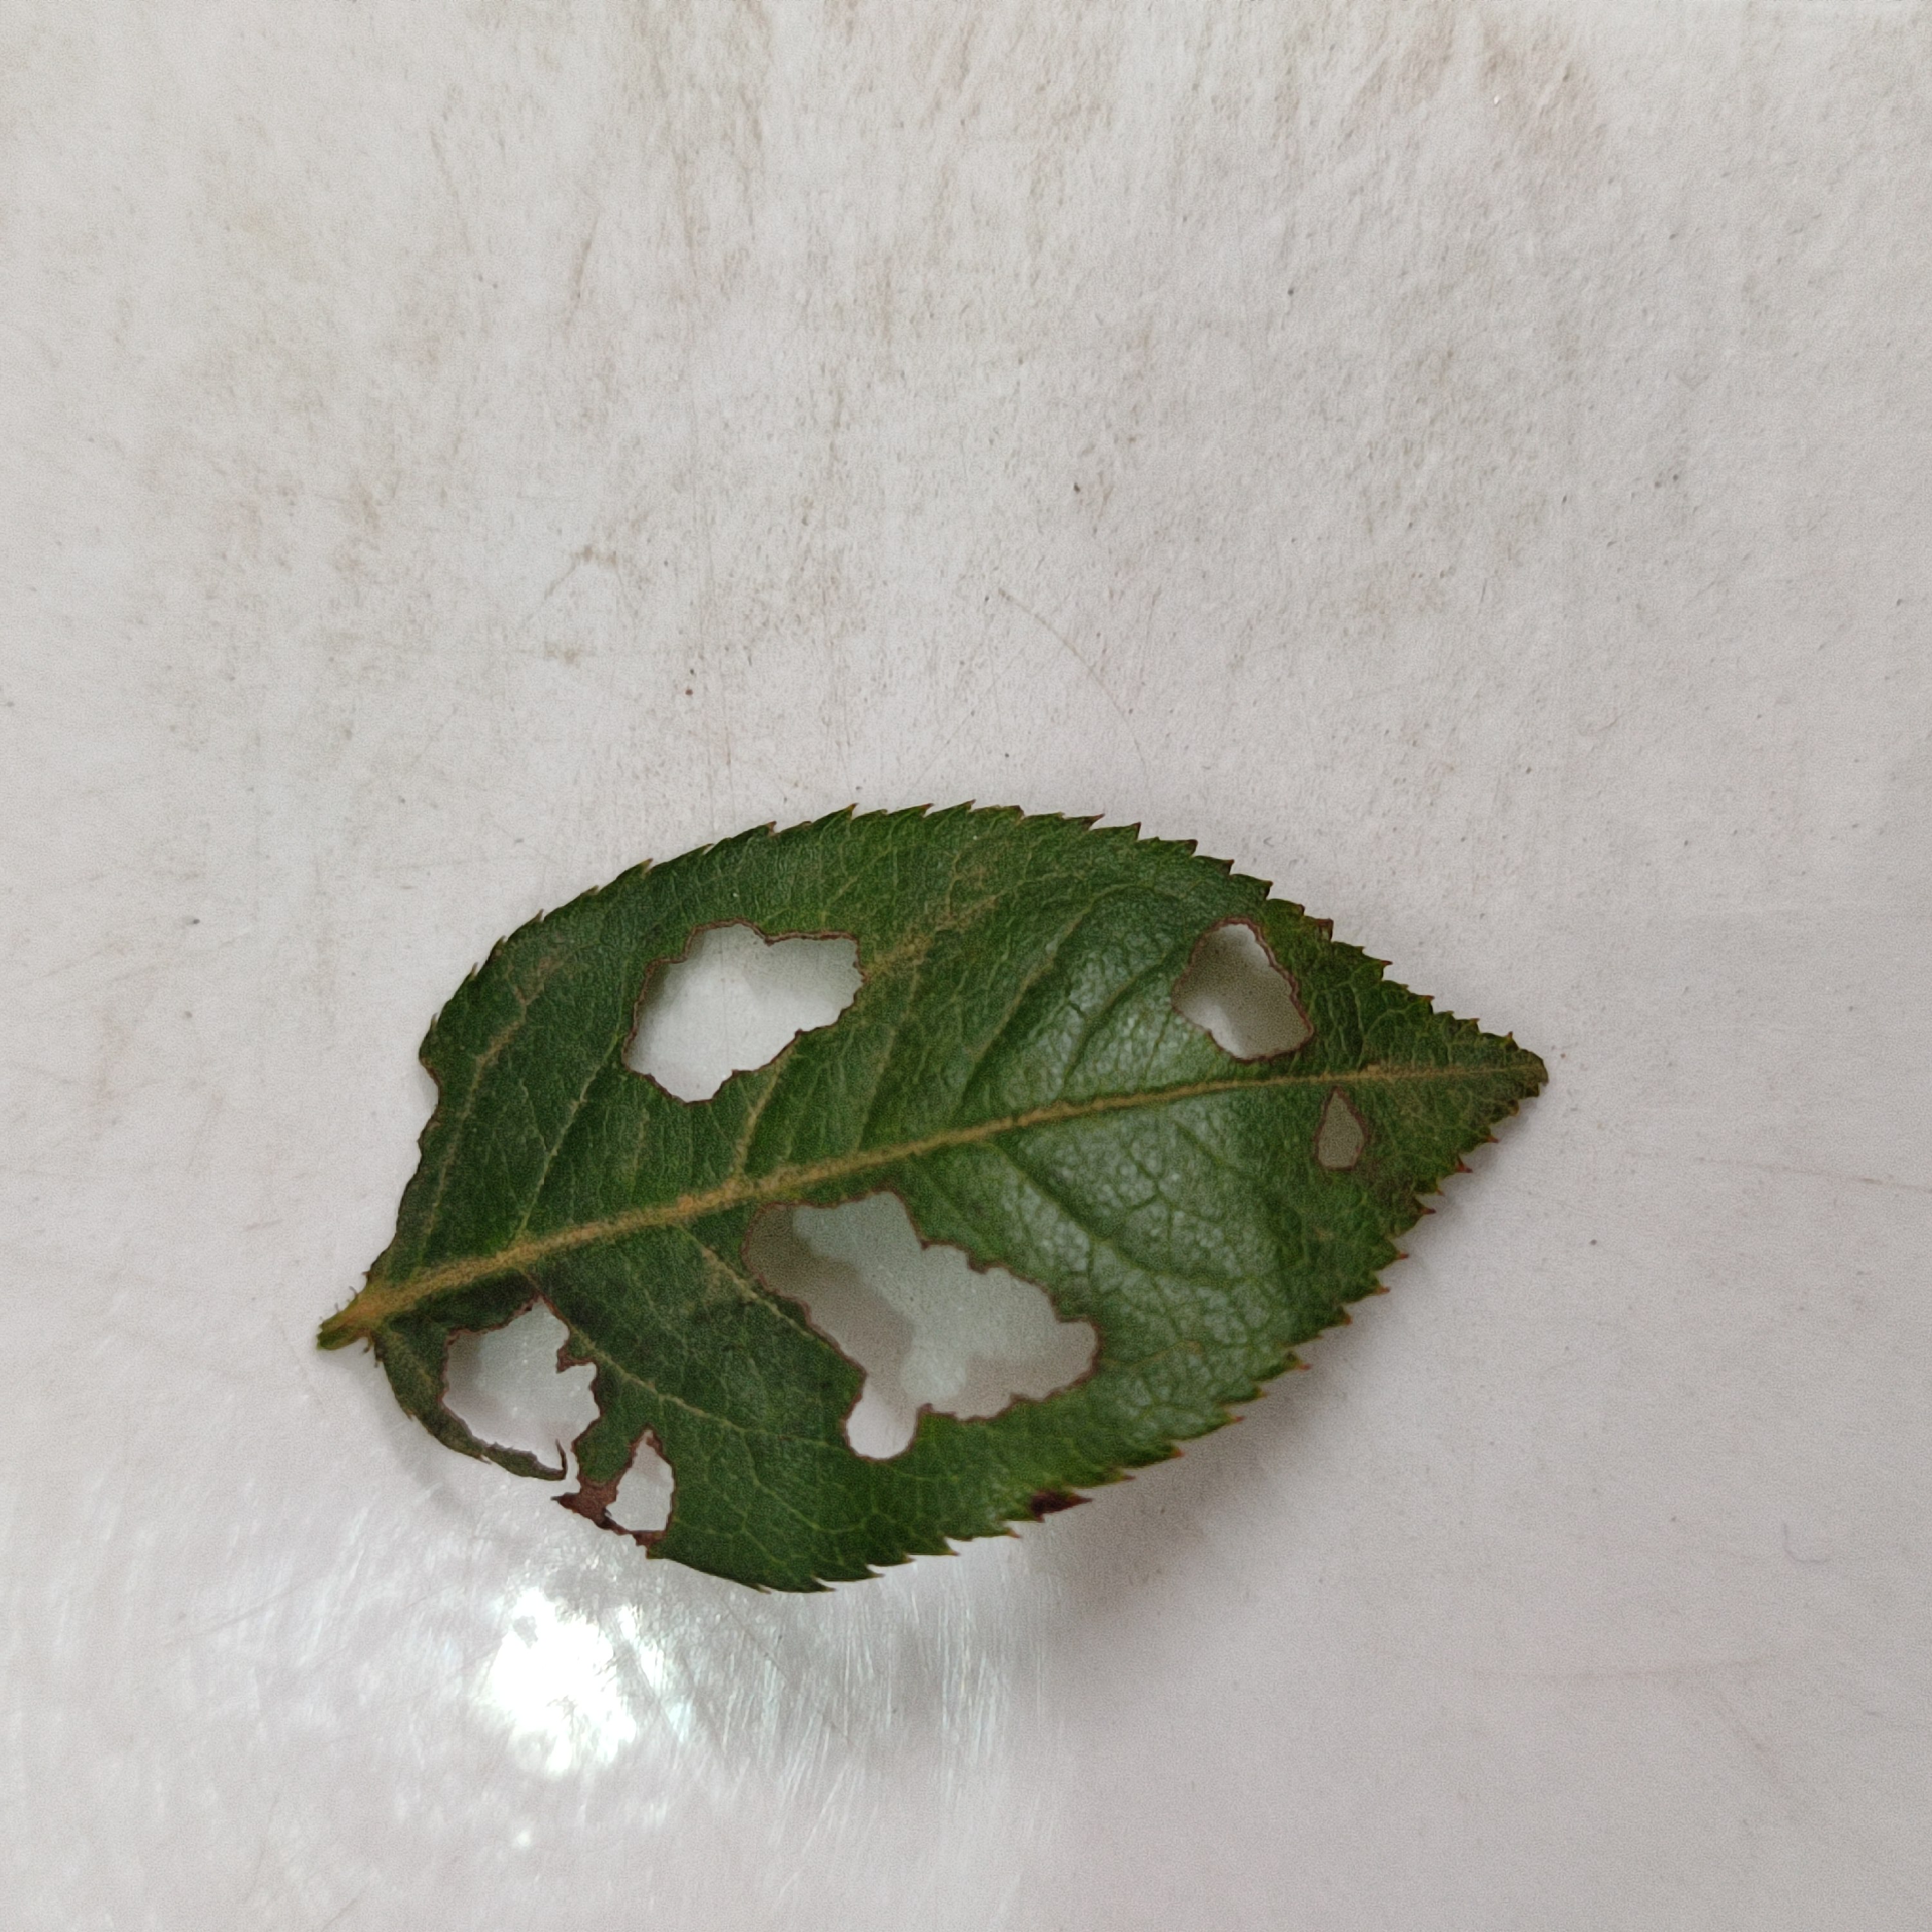
Label: Insect Hole